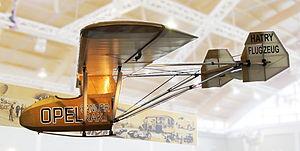
Julius Hatry fut un concepteur et constructeur allemand d'avions. Il est connu pour sa contribution au développement des planeurs au début du XXᵉ siècle et pour la construction du premier avion fusée jamais construit, l'Opel-Sander RAK.1.
L'Opel-Sander RAK.1 est un avion expérimental à moteur-fusée réalisé en Allemagne en 1929. Il fut le premier avion au monde conçu pour être propulsé par fusée.